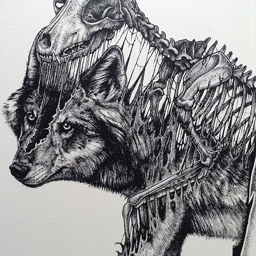
drawings of skulls coming out of the skin by person